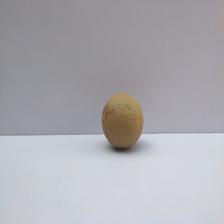
Size: Small